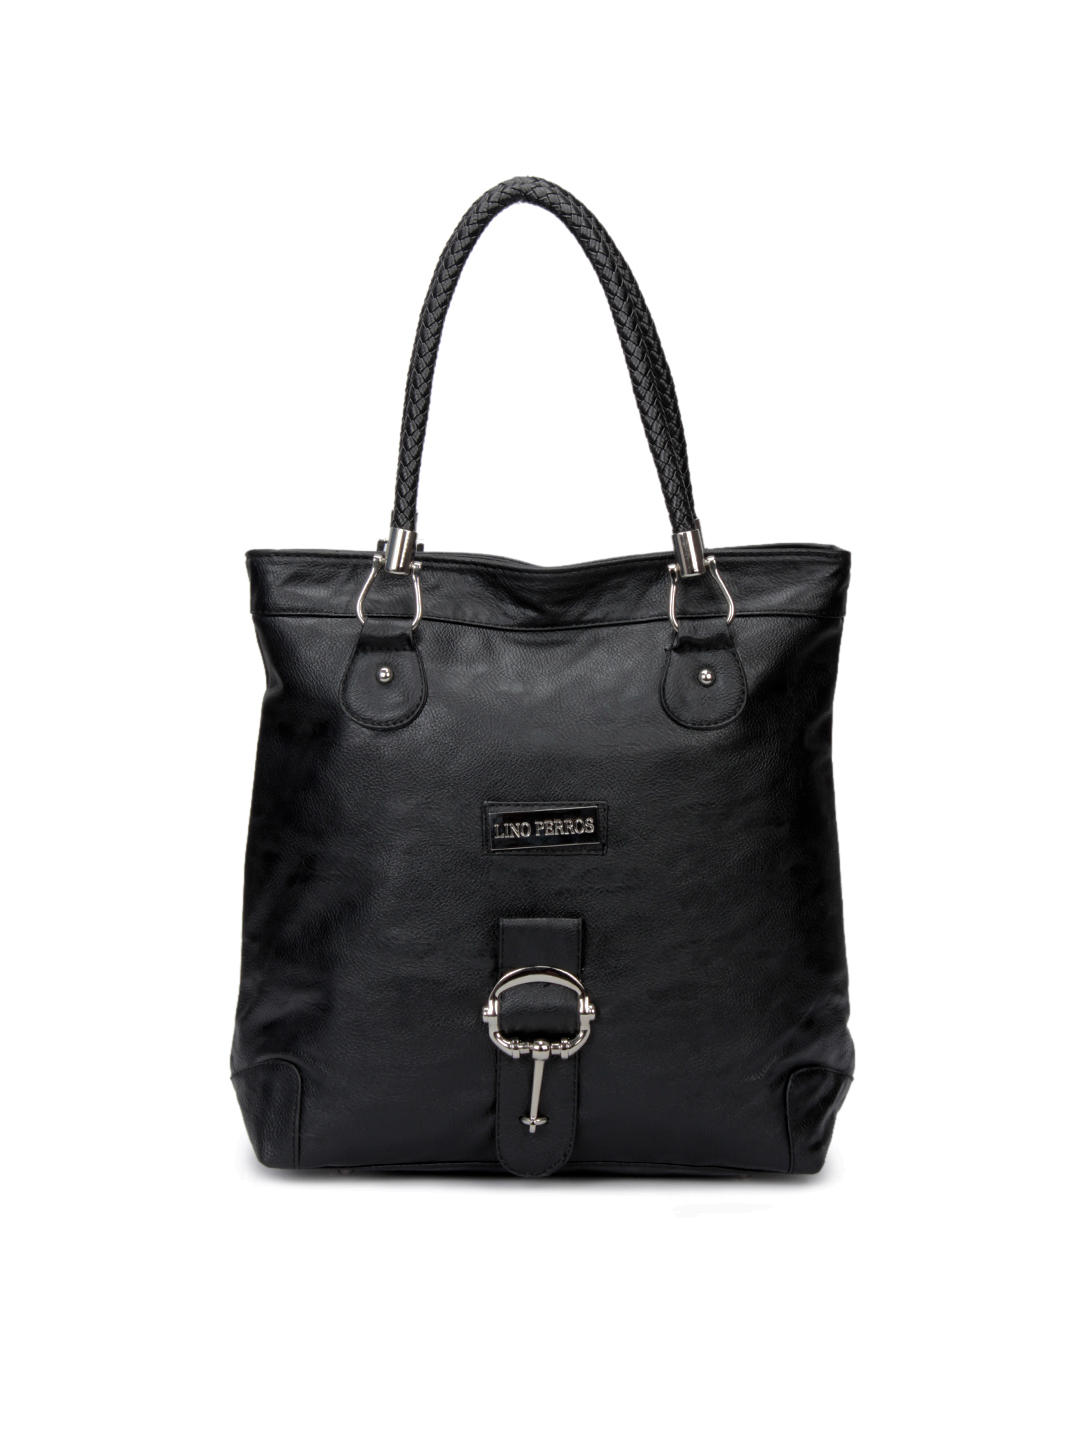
Lino Perros Women Leatherette Black Handbag
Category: Accessories / Bags / Handbags
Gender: Women
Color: Black
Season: Winter 2015
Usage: Casual